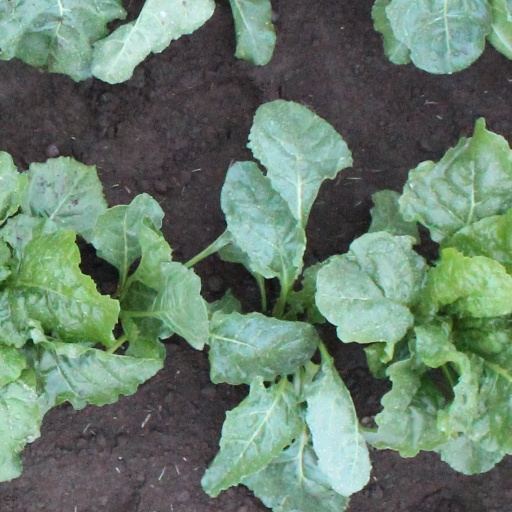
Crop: sugar beet